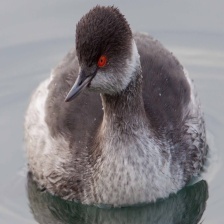
Species: BLACK-NECKED GREBE
Scientific name: PODICEPS NIGRICOLLIS